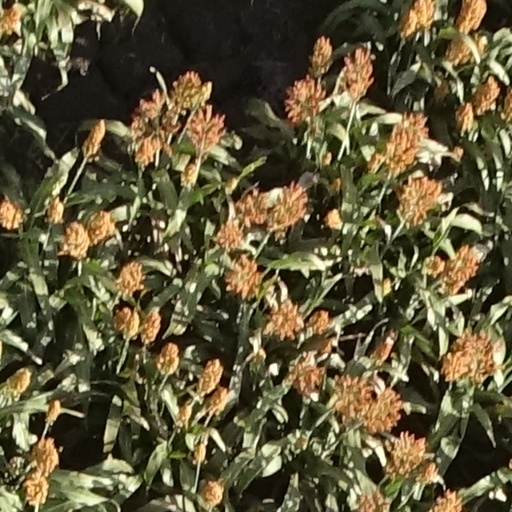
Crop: sorghum